Landau–Rohrbach railway

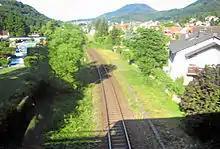
The Landau–Rohrbach railway between Annweiler and Rinnthal

The Landau–Rohrbach railway (sometimes called the Südpfalzbahn—"South Palatinate Railway"—or the Queichtalbahn—"Queich Valley Railway") is a major line running from Landau in the German state of Rhineland-Palatinate to Rohrbach in the Saarland. The main section between Landau and Zweibrücken was opened on 25 November 1875 after the first sections had already been opened between 1857 and 1867.